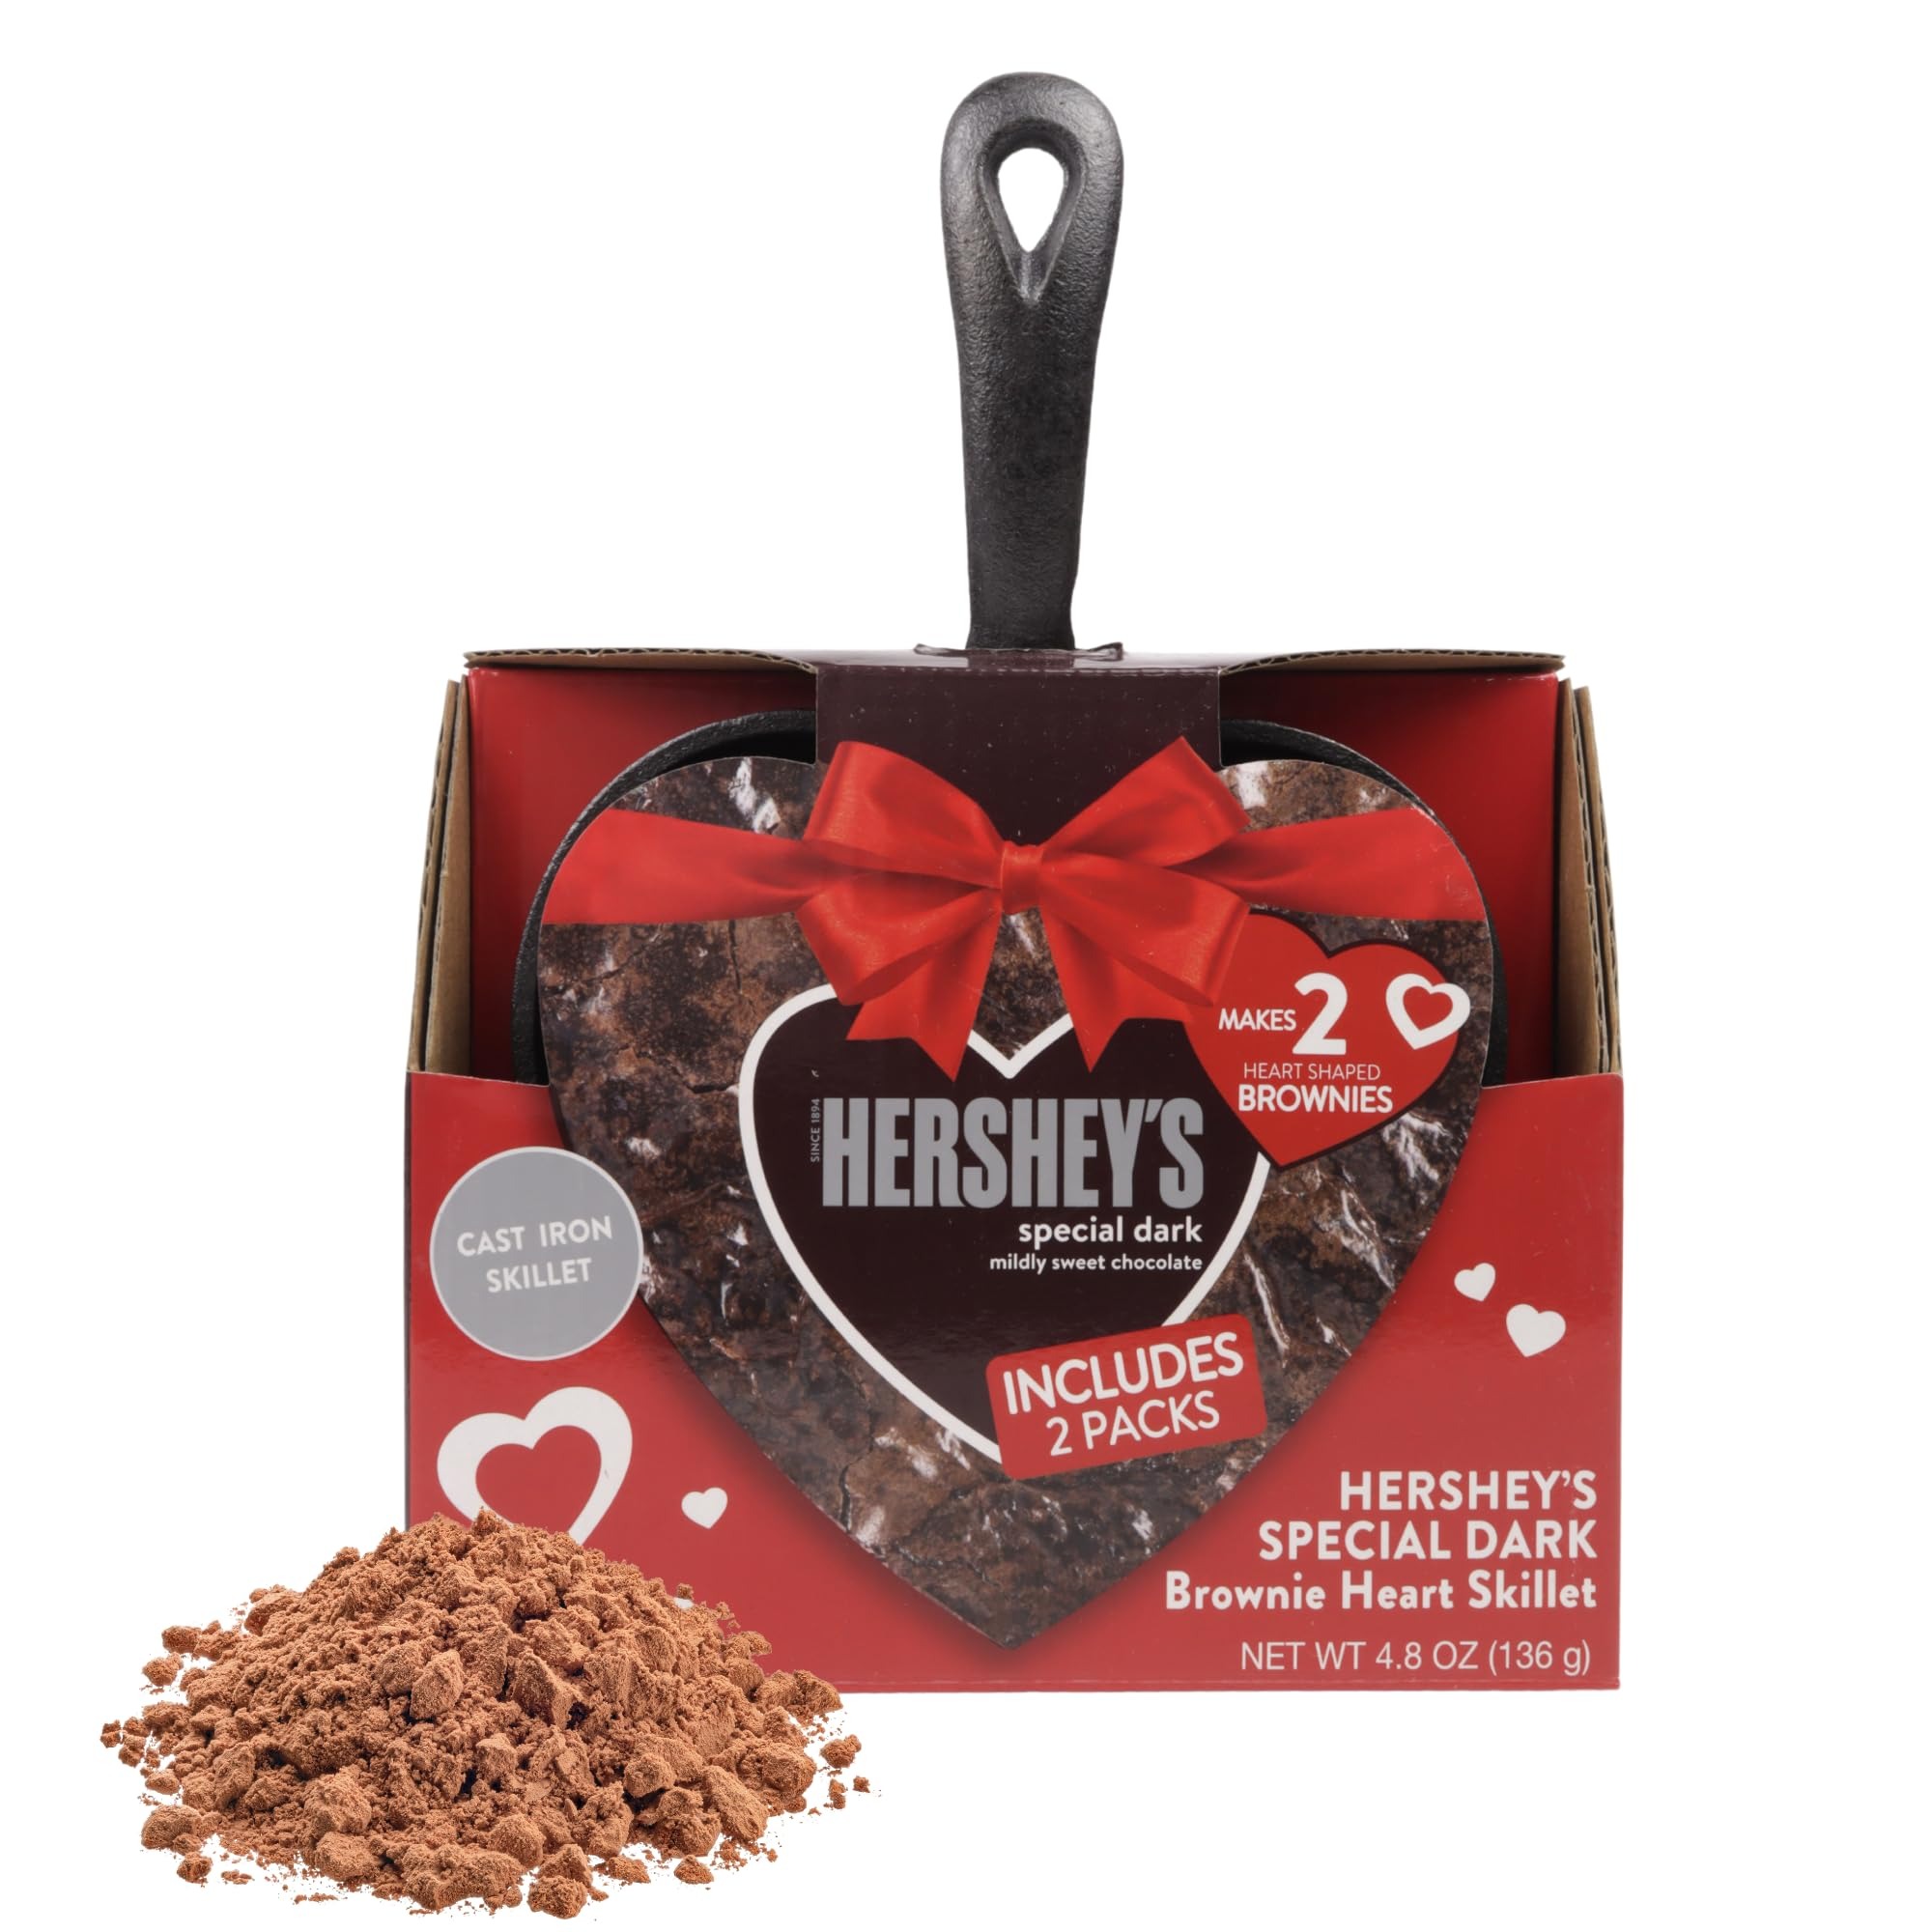
Item Name: Valentine’s Heart Cast Iron Skillet with Hershey’s Special Dark Brownie Mix, Instructions Included, Gourmet Dessert Gift, 4.8 Ounces
Bullet Point 1: Includes 2 packs of Hershey's special dark brownie mix
Bullet Point 2: Reusable small cast iron skillet for heart-shaped brownies
Bullet Point 3: Easy-to-follow instructions provided on the box
Bullet Point 4: Perfect for Valentine’s Day, anniversaries, or gifting
Bullet Point 5: Compact 4.8-ounce set ideal for sharing or gifting
Product Description: Create sweet memories with the Hershey's Special Dark Brownie Heart Skillet Gift Set. This set includes a reusable small cast iron skillet and two packs of Hershey's special dark brownie mix, perfect for making heart-shaped brownies. Easy-to-follow instructions on the box make it simple to prepare a delicious treat for Valentine’s Day, anniversaries, or any special occasion. The skillet adds a unique, reusable touch to this delightful gift.
Value: 4.8
Unit: Ounce

Price: 14.88